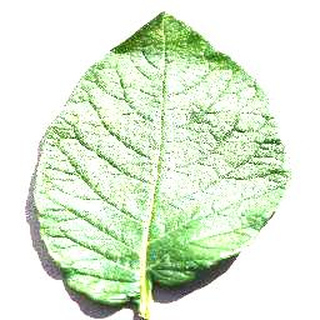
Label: healthy_potato